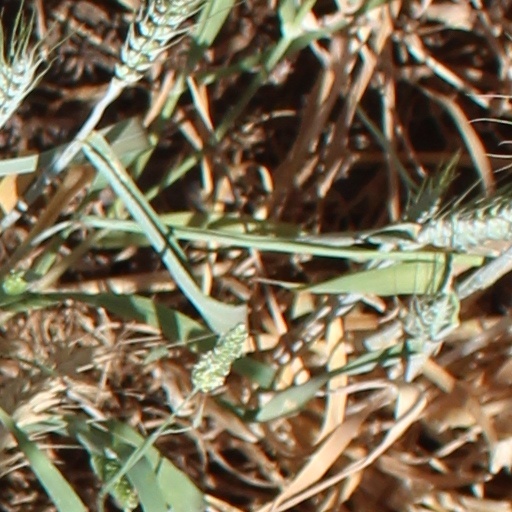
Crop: wheat